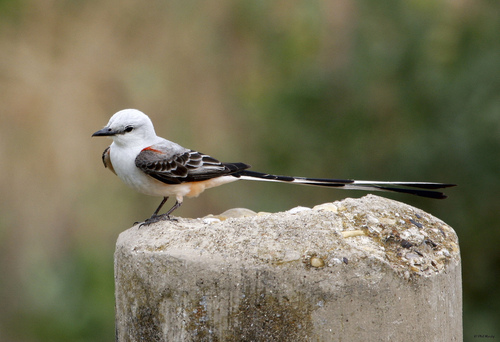
a small bird that is black white and orange on the vent .
his upper tail coverts are very longa beautiful small white bird with super-long black and white tail, black wings with white wingbars, and a streak of orange on the wings.
the bird has a white head, breast, throat and abdomen, but it's coverts are more on the color black and just a few streaks of white on them.
this is a white bird with black wings and a pointy black beak.
small with white head and breast, red wingbar and very long black tail feathers
this bird has wings that are black and has a white belly and head
this bird is white, black, and orange in color, with a black beak.
this white bird has a short beak and very long black and white tail feathers.
this bird has wings that are black and has a white belly
this is a black and white bird, with a tail that is long for its body size.
Species: Scissor Tailed Flycatcher